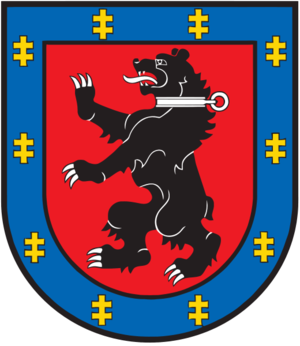
L'apskritis est une subdivision territoriale et administrative de Lituanie. La Lituanie compte 10 apskritys, qui portent tous le nom de leur capitale. Chaque apskritis est à son tour divisé en municipalités. On compte au total 60 municipalités en Lituanie. Ces divisions ont été créées en 1994 et modifiées en 2000.
L'apskritis de Telšiai est l'un des 10 apskritys de Lituanie. Il est situé à l'ouest du pays. Sa capitale administrative est Telšiai.